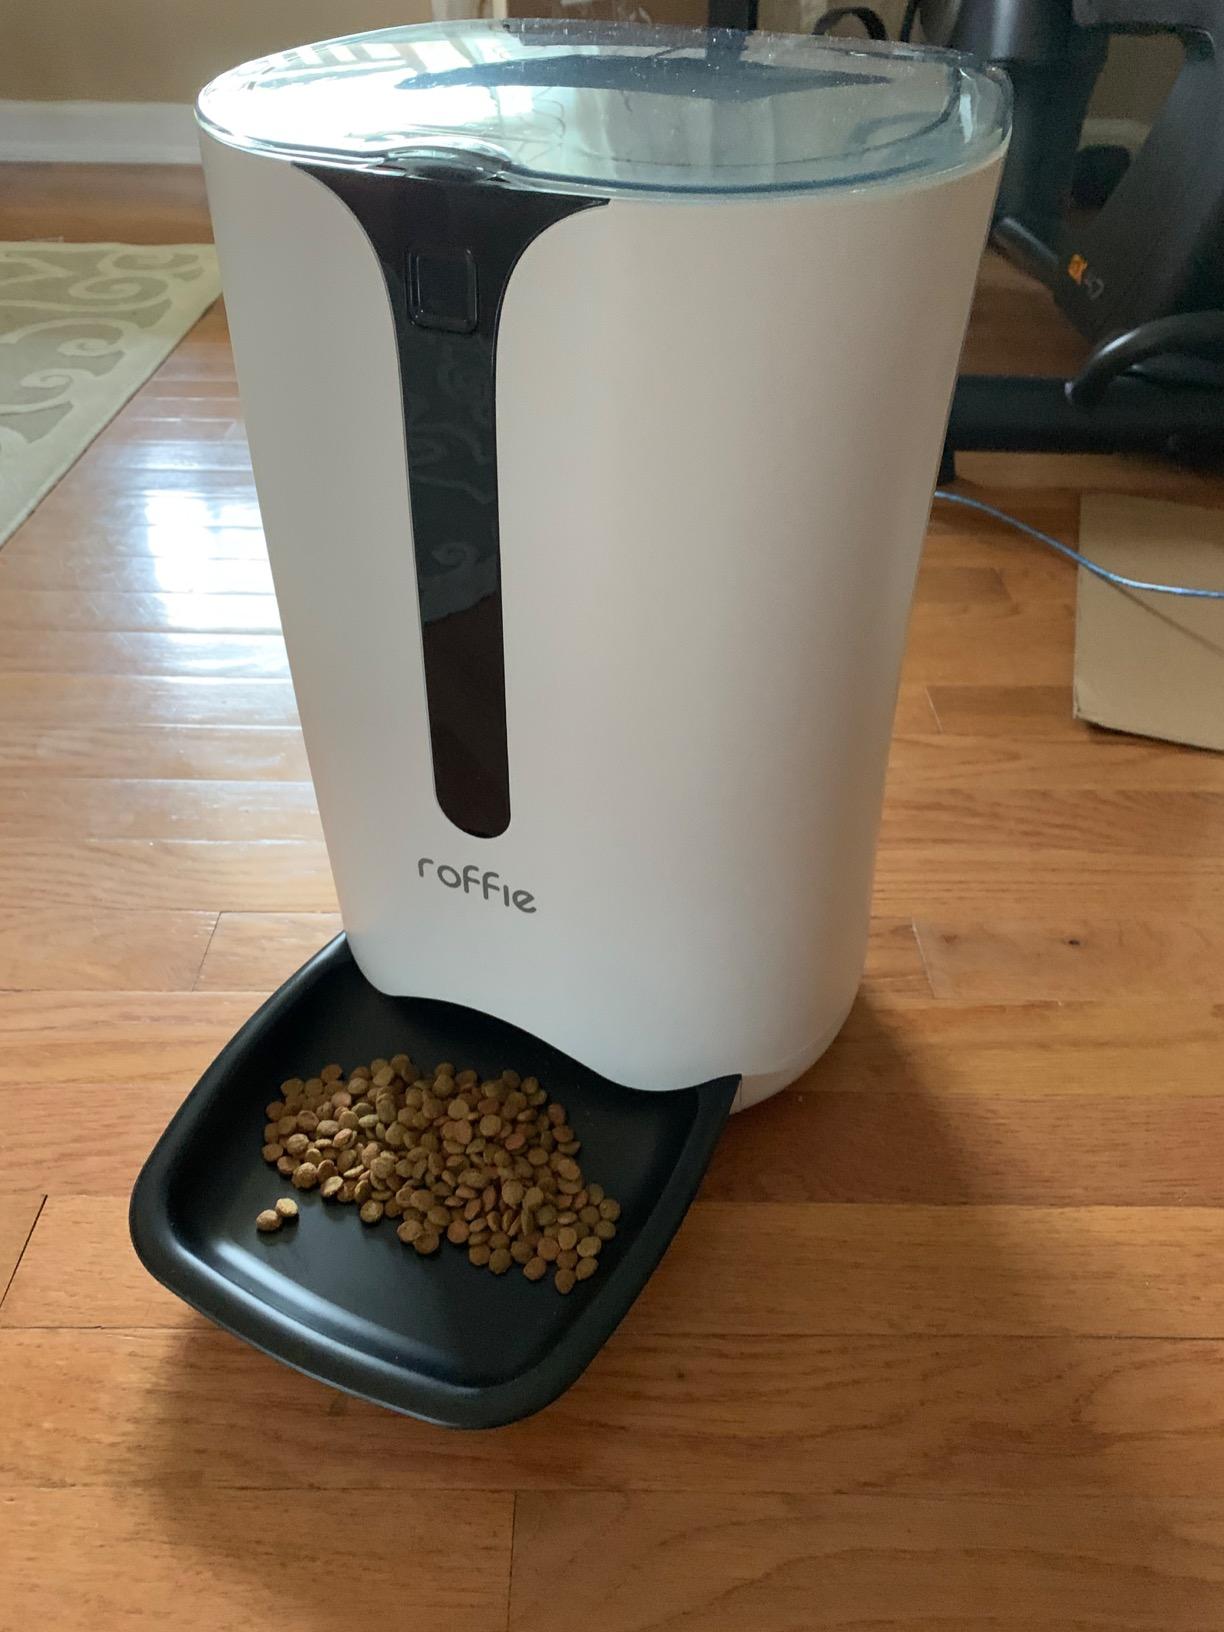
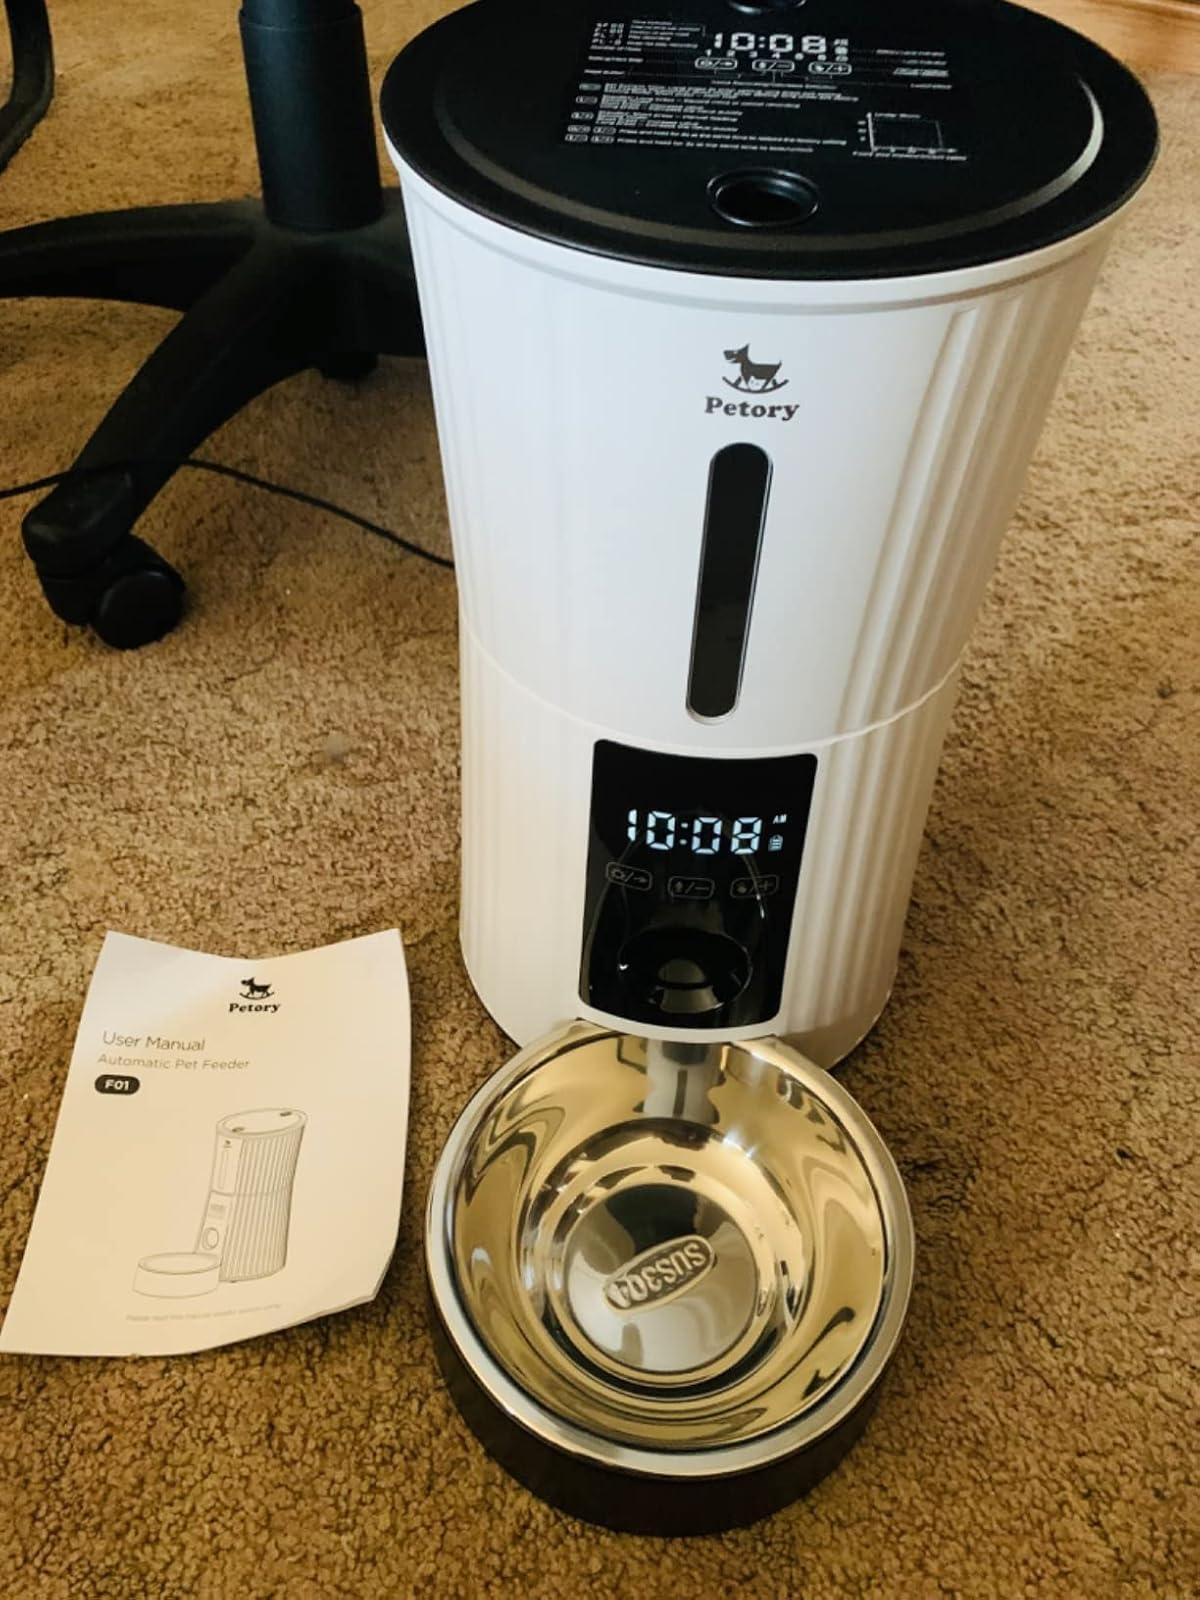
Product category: items_feeder
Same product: no